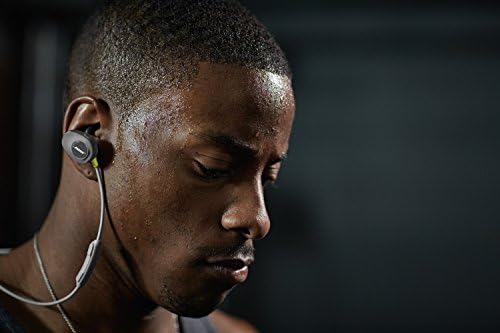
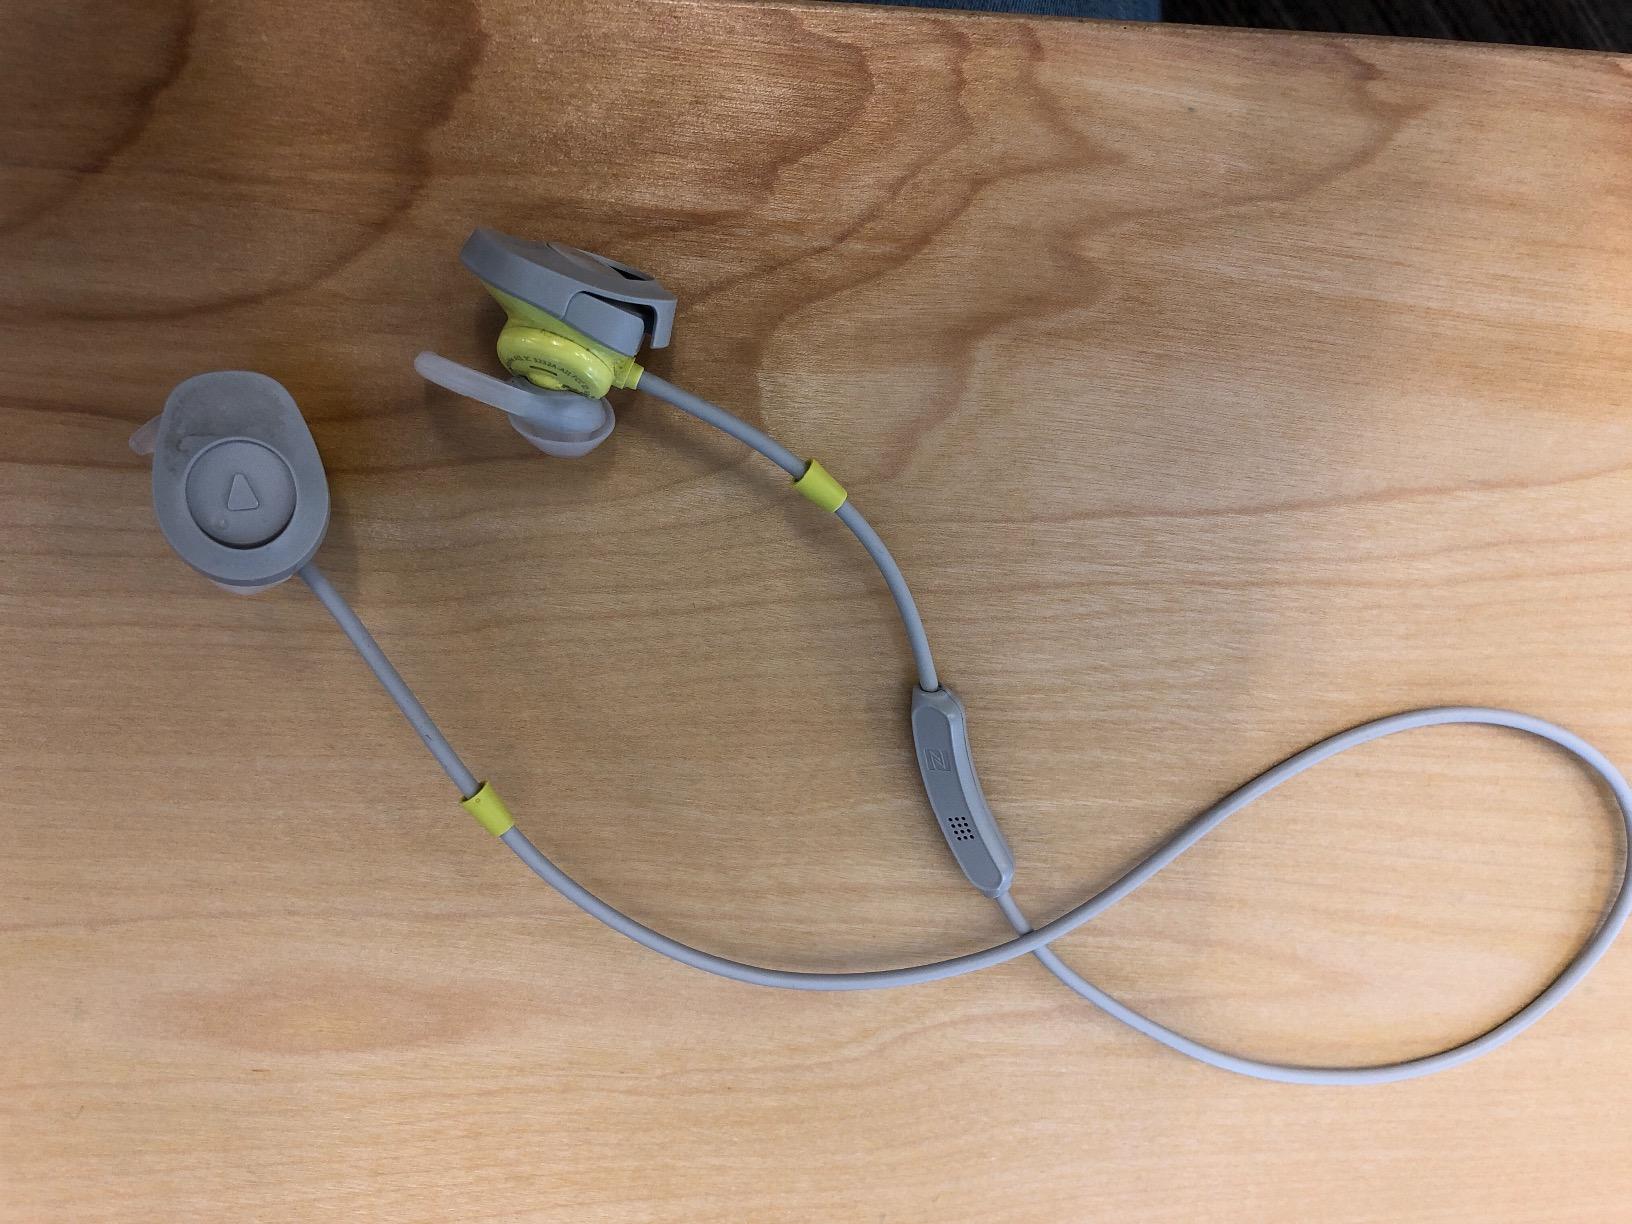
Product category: headphones
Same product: yes